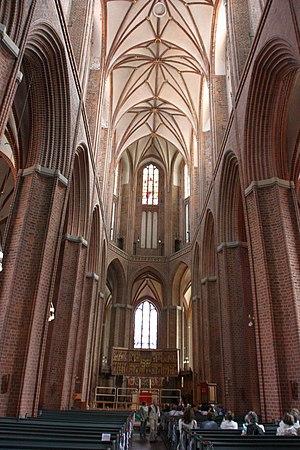
L'église Saint-Nicolas de Lunebourg est une église située dans la ville de Lunebourg en Allemagne.